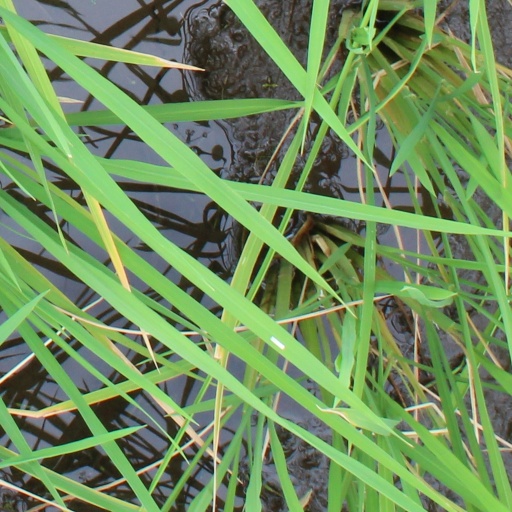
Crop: rice